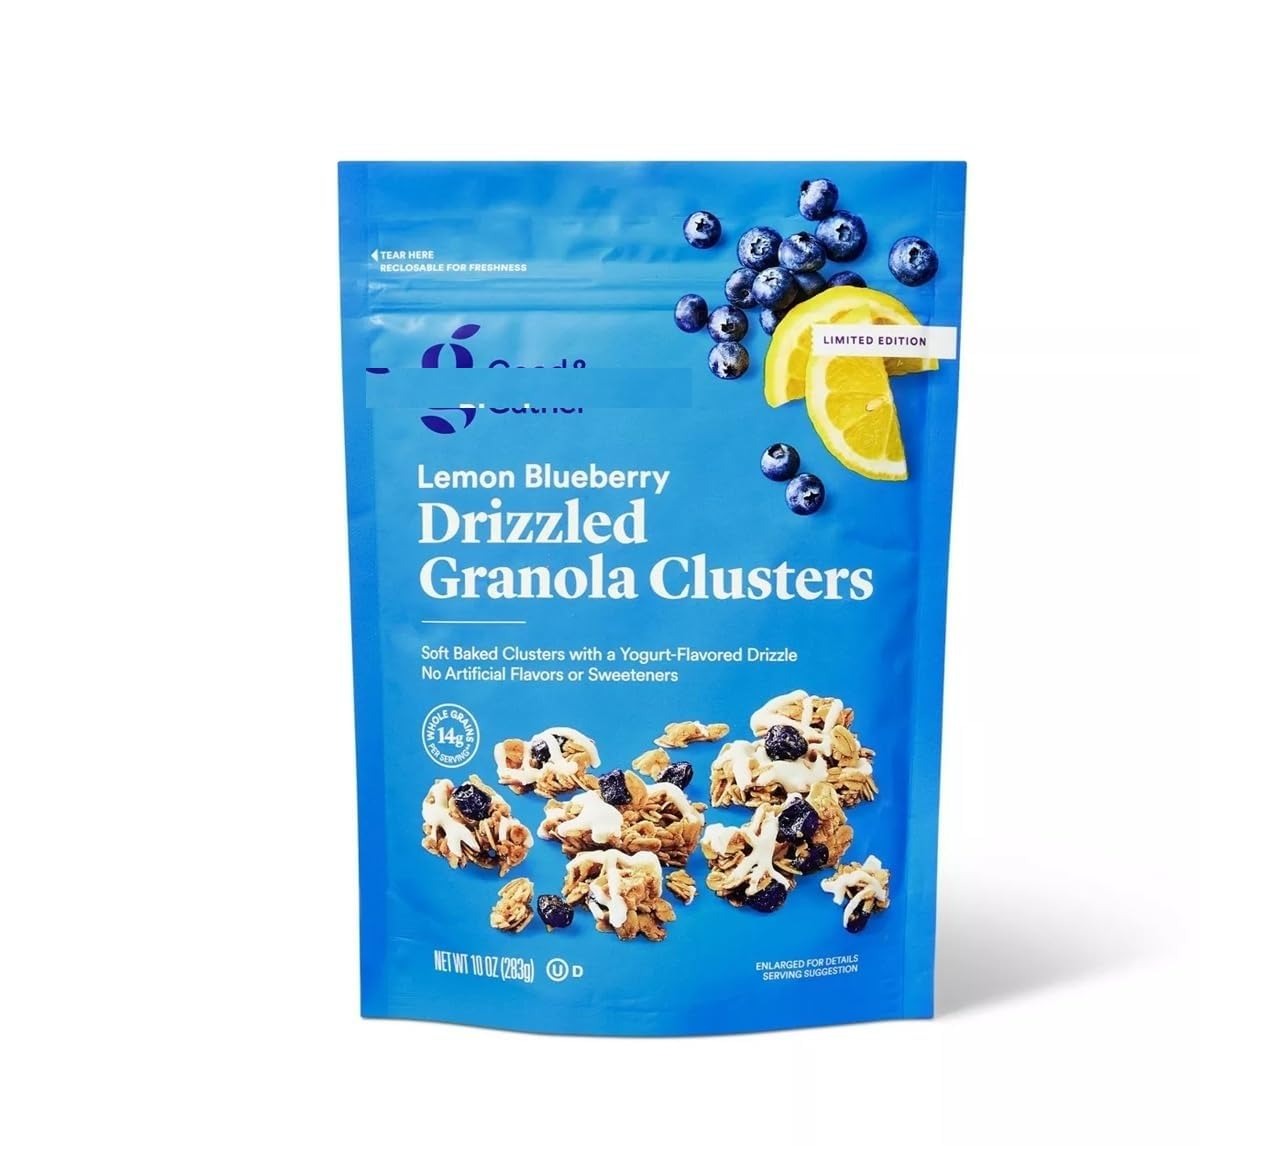
Item Name: Lemon Blueberry Drizzled Granola Clusters, Limited Edition 10oz/283g – Pack of 1
Bullet Point 1: Lemon Blueberry Drizzled Granola Clusters.
Bullet Point 2: Soft Baked Clusters with Yogurt Flavored Drizzle.
Bullet Point 3: No Artificial Flavors or Sweeteners.
Bullet Point 4: Contain Milk, Soy, and Eggs. May Contain Peanuts and Tree nuts.
Bullet Point 5: Kosher.
Bullet Point 6: Store in cool, dry place.
Product Description: Lemon Blueberry Drizzled Granola Clusters, Limited Edition 10oz/283g – Pack of 1
Value: 10.0
Unit: Ounce

Price: 5.29